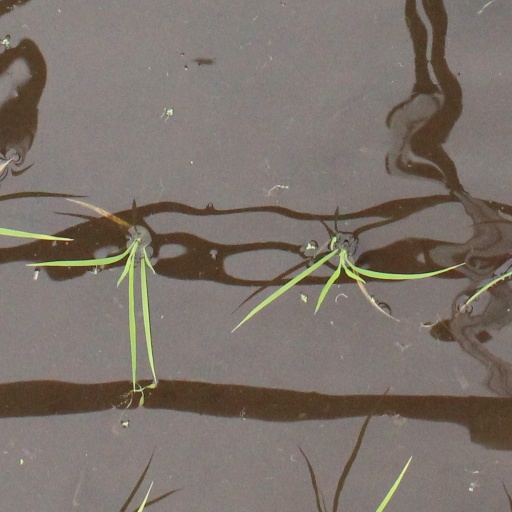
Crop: rice